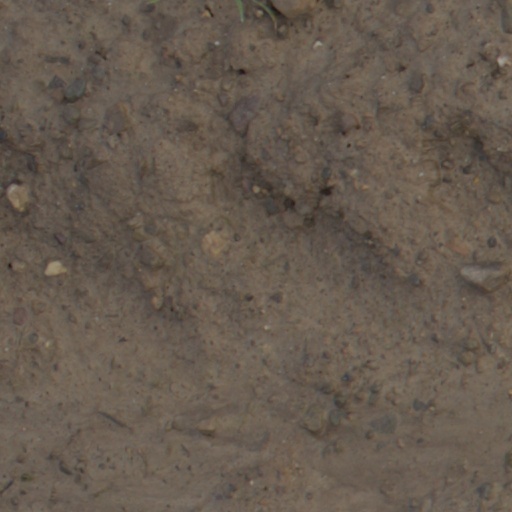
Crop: wheat